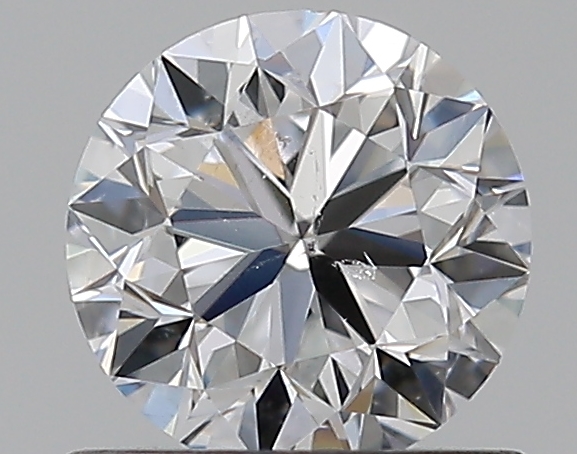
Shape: round
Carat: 0.7
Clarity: SI1
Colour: D
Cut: VG
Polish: VG
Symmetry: VG
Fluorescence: N
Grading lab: GIA
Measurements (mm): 5.49 x 5.55 x 3.55